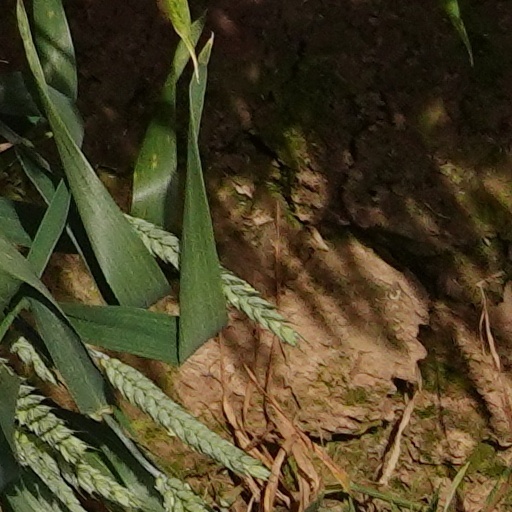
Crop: wheat